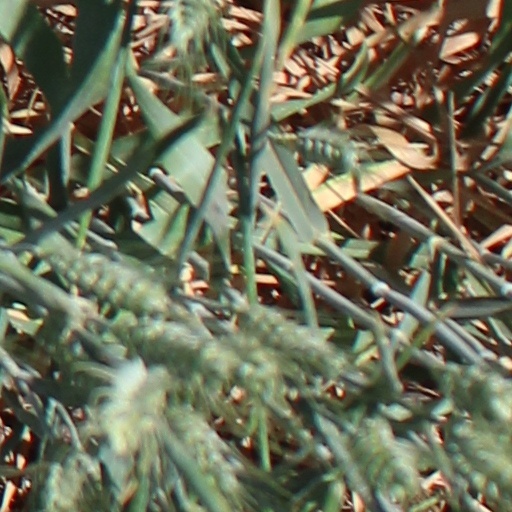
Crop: wheat